Music theory

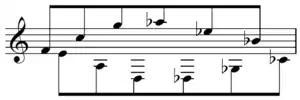
Tone row from Alban Berg's "Lyric Suite", movement IFile:Berg's Lyric Suite Mov. I tone row B-P.mid

Musical notation is the written or symbolized representation of music. This is most often achieved by the use of commonly understood graphic symbols and written verbal instructions and their abbreviations. There are many systems of music notation from different cultures and different ages. Traditional Western notation evolved during the Middle Ages and remains an area of experimentation and innovation. In the 2000s, computer file formats have become important as well. Spoken language and hand signs are also used to symbolically represent music, primarily in teaching.